Maria Klemetz

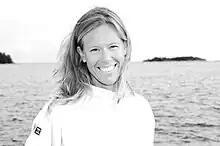
Klemetz in 2006

Maria Klemetz (born 28 December 1976) is a Finnish sailor. She competed in the Yngling event at the 2008 Summer Olympics.